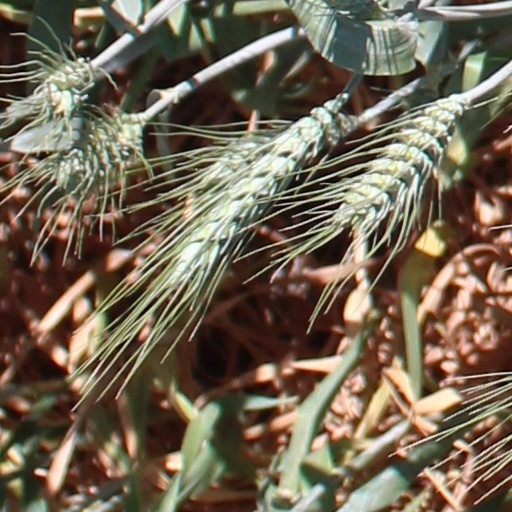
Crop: wheat